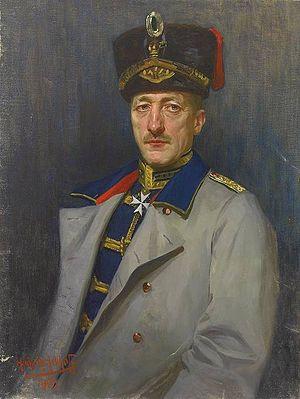
Paul Freiherr von Schoenaich est un militaire et pacifiste allemand.
Ludwig Quidde, était un historien, un écrivain, un pacifiste et un homme politique libéral allemand sous l'Empire allemand et la république de Weimar. Connu pour ses critiques sévères contre l'empereur allemand Guillaume II, il reçoit le prix Nobel de la paix en 1927 conjointement avec Ferdinand Buisson pour ses activités en faveur du mouvement pacifiste. En tant que pacifiste, il s'engage de nombreuses années comme chef de la Deutsche Friedensgesellschaft et participe à de nombreux congrès internationaux pour la paix et organise par exemple le seizième congrès mondial de la paix en 1907 à Munich. Ludwig Quidde meurt en exil en Suisse en 1941, à l'âge de 83 ans.